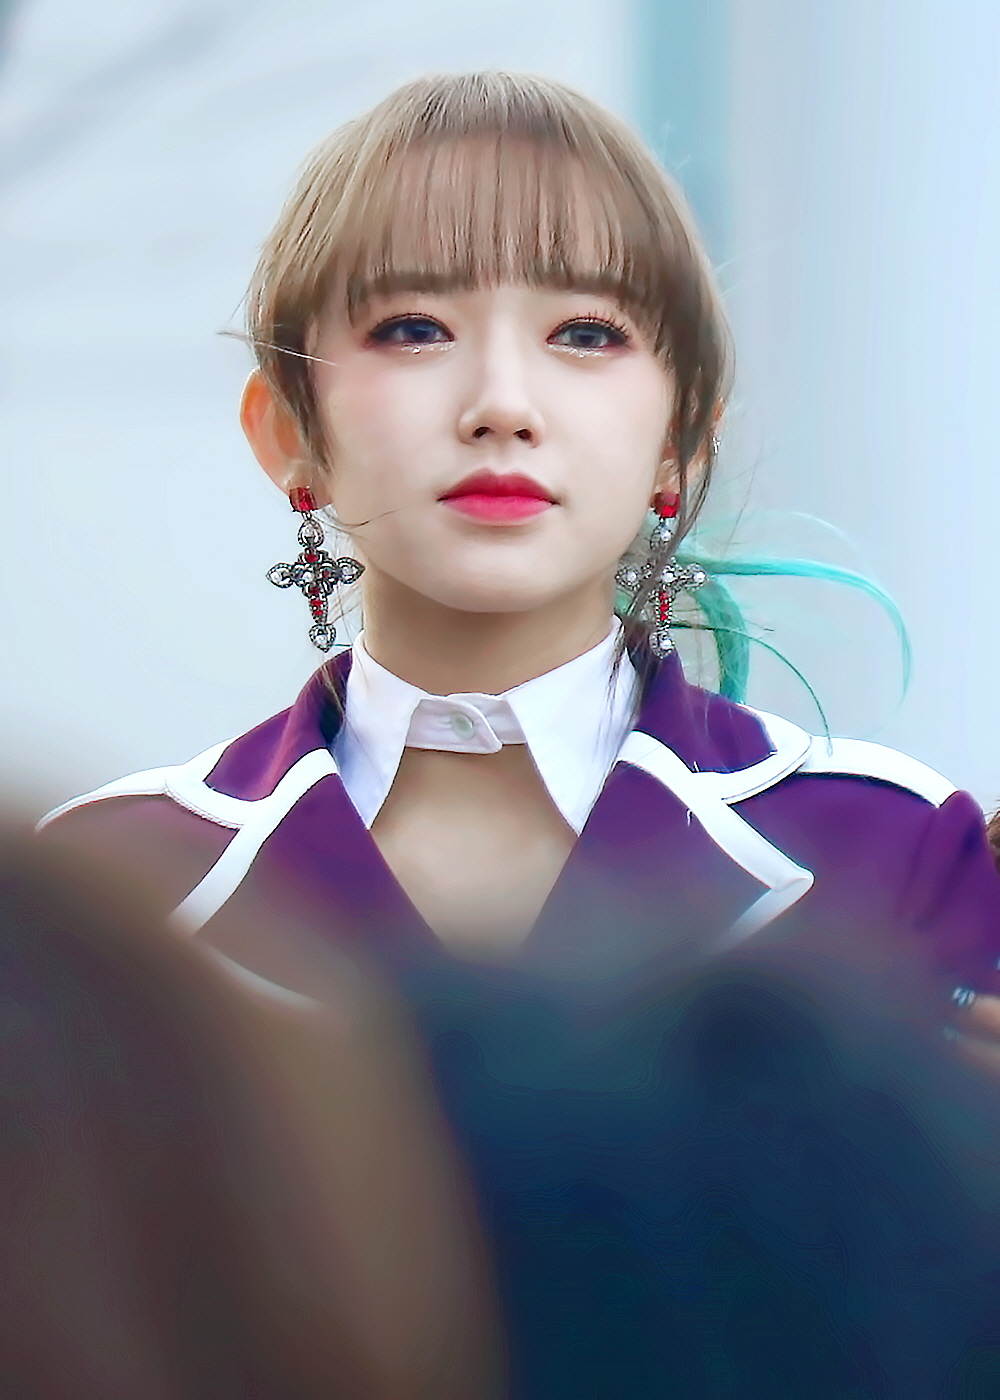
เฉิงเซียว

| name = เฉิงเซียว
| image = 180317 우주소녀 미니팬미팅 직찍 (19).jpg
| caption = เฉิงเซียวในเดือนมีนาคม 2018
| birth_place = เชินเจิ้น มณฑลกวางตุ้ง ประเทศจีน
| module = Infobox musical artist|embed=yes
| instrument = เสียงร้อง
| years_active = 2016–ปัจจุบัน
| module2 = Infobox Chinese|child=yes|hide=no|headercolor=transparent
| rr = Seong So
| mr = Sŏng So
| p = Chéng Xiāo
| ibox-order = zh, ko1, ko4, ko3
เฉิงเซียว (; ; เกิด 15 กรกฎาคม ค.ศ. 1998) หรือชื่อในการแสดงว่า ซองโซ (성소) เป็นนักร้องและนักแสดงชาวจีนที่อาศัยอยู่ในประเทศเกาหลีใต้ และเป็นที่รู้จักจากการเป็นสมาชิกเกิร์ลกรุปหญิงเกาหลีใต้และจีน คอสมิกเกิลส์
== ประวัติ ==
=== ชีวิตช่วงแรก ===
เฉิงเซียว เกิดเมื่อวันที่ 15 กรกฎาคม พ.ศ. 2541 ที่เชินเจิ้น มณฑลกวางตุ้ง ประเทศจีน มีพี่น้อง 2 คน โดยเธอมีน้องสาวชื่อ เฉิงเฉิน เฉิงเซียวเข้าศึกษาในโรงเรียนศิลปะเชินเจิ้น และจบการศึกษาจากโรงเรียนศิลปะการแสดงโซล ภาควิชาการเต้นเชิงปฏิบัติ
=== 2558–2559: การเปิดตัว และคอสมิกเกิลส์ ===
เมื่อวันที่ 10 ธันวาคม พ.ศ. 2558 เฉิงเซียวถูกเปิดเผยว่าเป็นหนึ่งในสมาชิกของเกิร์ลกรุป คอมมิกเกิลส์ และอยู่ในยูนิตแรกคือ วอนเดอร์ ยูนิต วันที่ 21 ธันวาคมในปีเดียวกัน เธอได้ปล่อยคลิปคัฟเวอร์เพลงร่วมกับกลุ่มของเธอในเพลง ออลไอวอนท์ฟอร์คริสต์มาสอิสยู (All I Want For Christmas Is You) ของ มารายห์ แครี ผ่านทาง JuseTV's ซึ่งเป็นช่องในยูทูบ
เฉิงเซียวเดบิวต์ในวันที่ 25 กุมภาพันธ์ พ.ศ. 2559 ร่วมกับกลุ่มของเธอ พร้อมปล่อยเดบิวต์มินิอัลบั้ม วูดยูไลก์? ที่มีไตเติลแทรคส์คือเพลง โมโมโม และ แคทชมี
ในเดือนสิงหาคม พ.ศ. 2559 เฉิงเซียวและกลุ่มของเธอ เอ็กซี, ซอลอา, ซูบิน, อึนซอ, ยอรึม และดายอง ร่วมกับ มอนสตาเอ็กซ์ เพื่อจัดตั้งกลุ่ม 'วาย-ทีน' ซึ่งเป็นกลุ่มที่จะโปรโมทรุ่น CF ของค่าบริการโทรศัพท์ KT
ในวันที่ 14 กันยายนปีเดียวกัน เธอได้รับการประกาศว่าเป็นผู้ชนะของรายการแข่งขันกีฬาเบสบอลในตำแหน่ง Pitch King และในวันที่ 15 กันยายน เฉิงเซียวยังชนะการแข่งขันกีฬายิมนาสติกลีลา ซึ่งการแข่งขันทั้งสองนั้นถูกจัดขึ้นในงานไอเดิลสทาร์แอธเลททิคซแชมเพียนชิพส์ 2016 (Idol Star Athletics Championships XII)
เฉิงเซียว, อึนฮา จากวงจีเฟรนด์, ยูอา จากวงโอมายเกิร์ล, นาย็อง จากวงคูกูดัน และแนนซี จากวงโมโมแลนด์ ได้รวมเป็นกลุ่มพิเศษภายใต้ชื่อ 'ซันนีเกิลส์' เพื่อแสดงโชว์ใน Music Crush Project ของรายการอินกิกาโย ซึ่งพวกเขาได้ปล่อยเพลง แท็กซี่ (Taxi) ออกมาในวันที่ 27 พฤศจิกายน พ.ศ. 2559
เมื่อวันที่ 30 มกราคม พ.ศ. 2560 เฉิงเซียวได้รางวัลรองชนะเลิศอันดับสองในการแข่งขันกีฬายิมนาสติกลีลาในงานไอเดิลสทาร์แอธเลททิคซแชมเพียนชิพส์ 2017 (Idol Star Athletics Championships XIII)
=== 2560–ปัจจุบัน: การทำงานเดี่ยว ===
ในปีพ.ศ. 2560 เฉิงเซียวถูกรับเชิญให้ออกรายการ "ลอออฟเดอะจังเกิล ตอนที่ 247–251" (Law of the Jungle in Kota Manado) ของทางสถานีเอสบีเอส
ในปีพ.ศ. 2561 เฉิงเซียวได้มีโอกาสไปเป็นเมนเทอร์ด้านการเต้นในรายการ "ไอเดิล โพรดิวเซอร์" ของทางประเทศจีน 周洁琼程潇加盟《偶像练习生》 偶像导师引热议. (in จีน). ":en:Global_Times|Global Times". 2017-12-12. และในปีเดียวกันเธอเริ่มต้นงานแสดงโดยการลงแสดงละครแฟนตาซีของประเทศจีนเรื่อง "Legend of Awakening"
เมื่อพฤศจิกายน พ.ศ. 2561 เฉิงเซียวได้ปล่อยเพลงเดี่ยวครั้งแรกออกมาโดยมีชื่อเพลงว่า อีฟลัฟว์ (If Love) ซึ่งเป็นเพลงประกอบเกมออนไลน์ Xuanyuan Sword ที่เปิดตัวครั้งที่ 3 ใน QQ Music
== ผลงานเพลง ==
=== ซิงเกิล ===
== ผลงานอื่น ==
=== ละคร ===
=== รายการเรียลริตี้/วาไรตี้โชว์ ===
| 2550
| "Happy Together: Season 3"
| แขกรับเชิญ (ตอนที่ 457, 469)
|-
| rowspan = "1" |2551
| "Day Day Up"
| แขกรับเชิญ
|-
| rowspan = "1" |2553
|"Season 1: Hello Counselor"
| แขกรับเชิญ (ตอนที่ 308, 356)
|-
| rowspan = "9" |2559
|"Vocal War: God's Voice"
| แขกรับเชิญ (ตอนที่ 3, 4)
|-
|"Battle Trip"
| แขกรับเชิญ (ตอนที่ 73)
|-
|"Girl Spirit"
| แขกรับเชิญ
|-
|"Let's Eat Dinner Together"
| แขกรับเชิญ (ตอนที่ 16)
|-
|"Trick & True"
| แขกรับเชิญ (ตอนที่ 13)
|-
|"Yang and Nam Show "
| แขกรับเชิญ (ตอนที่ 6)
|-
|"Idol Party: Under The Sky Without a Mother"
| แขกรับเชิญ (ตอนที่ 9)
|-
|"Lipstick Prince: Season 1"
| แขกรับเชิญ (ตอนที่ 12)
|-
|"Life Bar"
| แขกรับเชิญ (ตอนที่ 13, 14)
|-
| rowspan = "5" |2560
|"Law of the Jungle in Kota Manado"
| แขกรับเชิญ (ตอนที่ 247-251)
|-
|"K-RUSH"
| แขกรับเชิญ (ตอนที่ 15)
|-
|"We Like Zines!"
| แขกรับเชิญ (ตอนที่ 6)
|-
|"Dragon Club - Immature Bromance"
| แขกรับเชิญ (ตอนที่ 5, 6)
|-
|"The Swan Club"
| แขกรับเชิญหลัก
|-
| rowspan = "6" |2561
|"Idol Producer: Season 1"
| เมนเทอร์ด้านการเต้น
|-
|"Best Friends’ Perfect Vacation"
| แขกรับเชิญหลัก
|-
|"Brave World"
| แขกรับเชิญหลัก
|-
|"Pajama Friends"
| พิธีกรหลัก
|-
|"The Inn: Season 2"
| แขกรับเชิญ (ตอนที่ 10)
|-
|"Wild Kitchen"
| แขกรับเชิญ (ตอนที่ 11)
|-
| rowspan = "2" |2563
|"Final Expert"
| ผู้จัดการทีม
|-
|"We Are Young"
| เมนเทอร์
|
== รางวัล ==
| class="wikitable"
!ปี
!รางวัล
!สาขา
!ผล
!เพิ่มเติม
|-
|2560
|"17th Top Chinese Music Awards"
|New Force Idol
|
| "众星齐聚音乐风云榜 迪玛希和欧阳娜娜组CP" . (in จีน). "Tencent". 2017-04-10.
|-
|2561
|"2018 Cosmo Beauty Ceremony"
|Annual Youthful Beautiful Idol
|
| "程潇闪耀亮相COSMO盛典 荣膺奖项肯定笃定前行". "China.com" (in จีน). November 29, 2018.
|
== อ้างอิง ==
== แหล่งข้อมูลอื่น ==
*
หมวดหมู่:นักร้องหญิงชาวจีน
หมวดหมู่:นักเต้น
หมวดหมู่:นักกีฬา
หมวดหมู่:ยิมนาสติกลีลา
หมวดหมู่:บุคคลจากเชินเจิ้น
หมวดหมู่:ศิลปินสังกัดสตาร์ชิปเอนเตอร์เทนเมนต์
หมวดหมู่:นักแสดง
หมวดหมู่:นักแสดงชาวจีนในศตวรรษที่ 21
หมวดหมู่:ศิษย์เก่าจากโรงเรียนศิลปะการแสดงโซล
หมวดหมู่:สมาชิกของคอสมิกเกิลส์